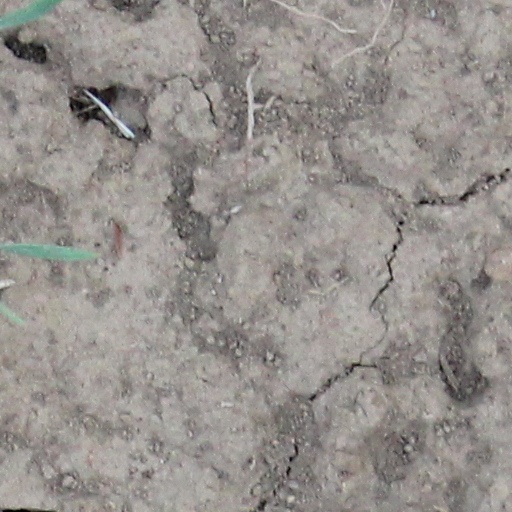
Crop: wheat